Dhruvasangamam

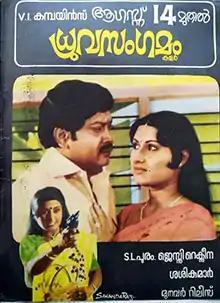
Theatrical release poster

Dhruvasangamam is a 1981 Indian Malayalam-language drama film directed by J. Sasikumar and written by S. L. Puram Sadanandan from a story by Jessie Rasquinha who also produced the film. It stars Sukumaran, Shubha, Mohanlal, K. P. Ummer, and Manavalan Joseph. The film features songs composed by Raveendran and background score by Guna Singh.